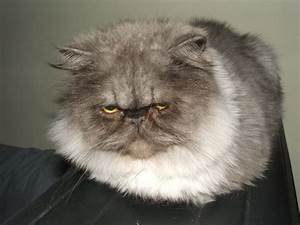
Label: gatto